Remote control

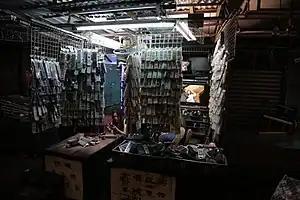
Used remote controls for sale in a market in Hong Kong

In 1970, RCA introduced an all-electronic remote control that uses digital signals and metal–oxide–semiconductor field-effect transistor (MOSFET) memory. This was widely adopted for color television, replacing motor-driven tuning controls.